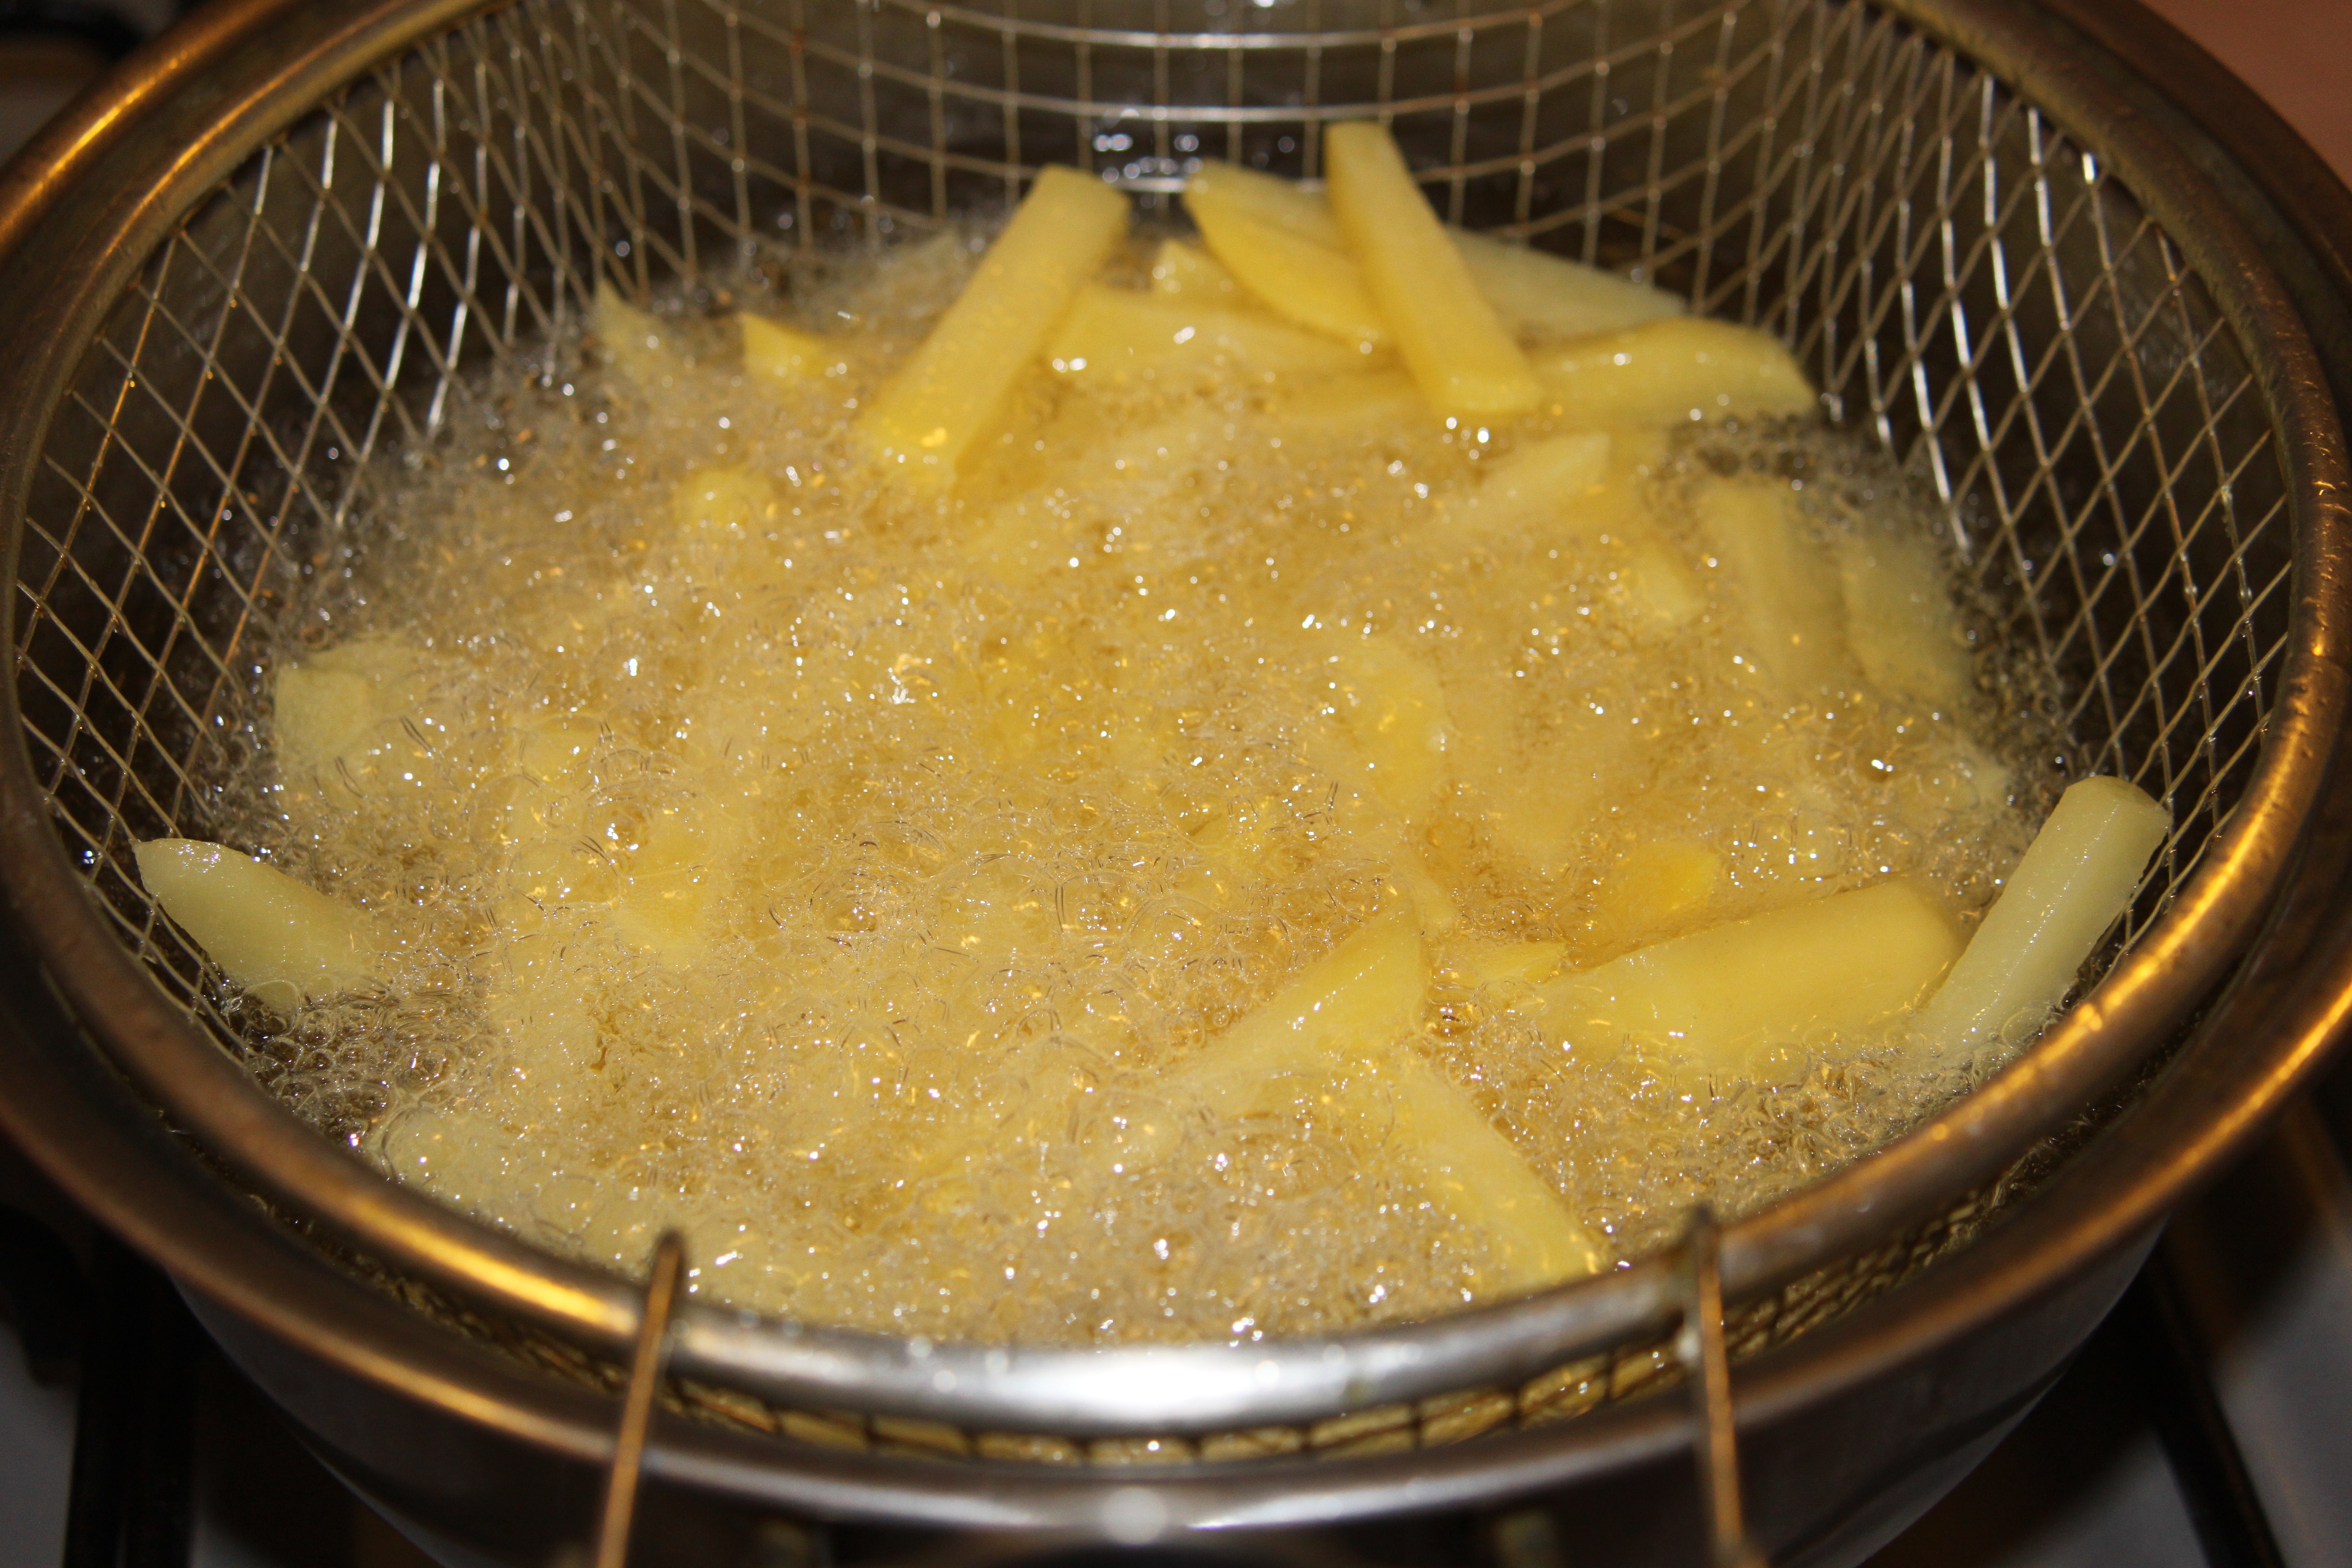
plant, fruit, dish, food, cooking, produce, drink, baking, cuisine, eating, french, fat, fries, chips, hungry, flowering plant, unhealthy, land plant